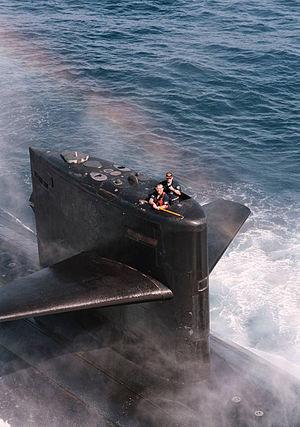
Une baignoire est un récipient destiné à être rempli de liquide pour prendre un bain, ou une douche.